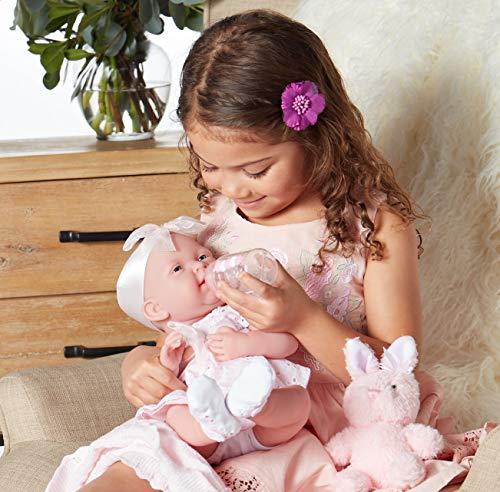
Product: JC Toys La Newborn All-Vinyl-Anatomically Correct Real Girl 15" Doll in White Eyelet Dress with Fluffy Bunny and Accessories Designed by Berenguer
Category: Toys & Games | Dolls & Accessories | Dolls
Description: Made by JC Toys – the only baby doll manufacturer with over 30 years’ experience with real-life baby dolls.
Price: $43.53
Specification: ProductDimensions:14.5x6x11.6inches|ItemWeight:2.98pounds|ShippingWeight:3.05pounds(Viewshippingratesandpolicies)|ASIN:B07CNCPVF6|Itemmodelnumber:18059|Manufacturerrecommendedage:24months-15years